Freedom Train (Czechoslovakia)

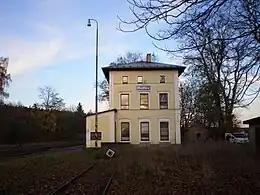
Hazlov station, 2008

On 11 September 1951, the express train to Cheb set off from Prague at 9:55 a.m. It was divided in Cheb at 2:12 p.m.; three carriages proceeding onward to Aš. When the train arrived at Hazlov—the station before Aš—the driver deliberately delayed it by four minutes. Under cover of inspection of the carriage brakes, he disabled the emergency brakes. Jaroslav Švec boarded at Hazlov. His task was to signal whether the railroad switch at Aš had been switched in the direction of the West German border, which happened irregularly.